Don Lock

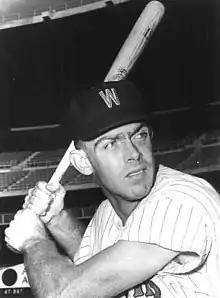
Lock in 1962

Don Wilson Lock (July 27, 1936 – October 8, 2017) was an American professional baseball player and outfielder in the Major Leagues from 1962 to 1969 for the Washington Senators (1962–66), Philadelphia Phillies (1967–69), and Boston Red Sox (1969). A native of Wichita, Kansas, Lock attended Kingman High School in Kingman, Kansas, then attended what is now Wichita State University. He stood (1.88 m) tall and weighed 202 pounds (92 kg), and threw and batted right-handed.